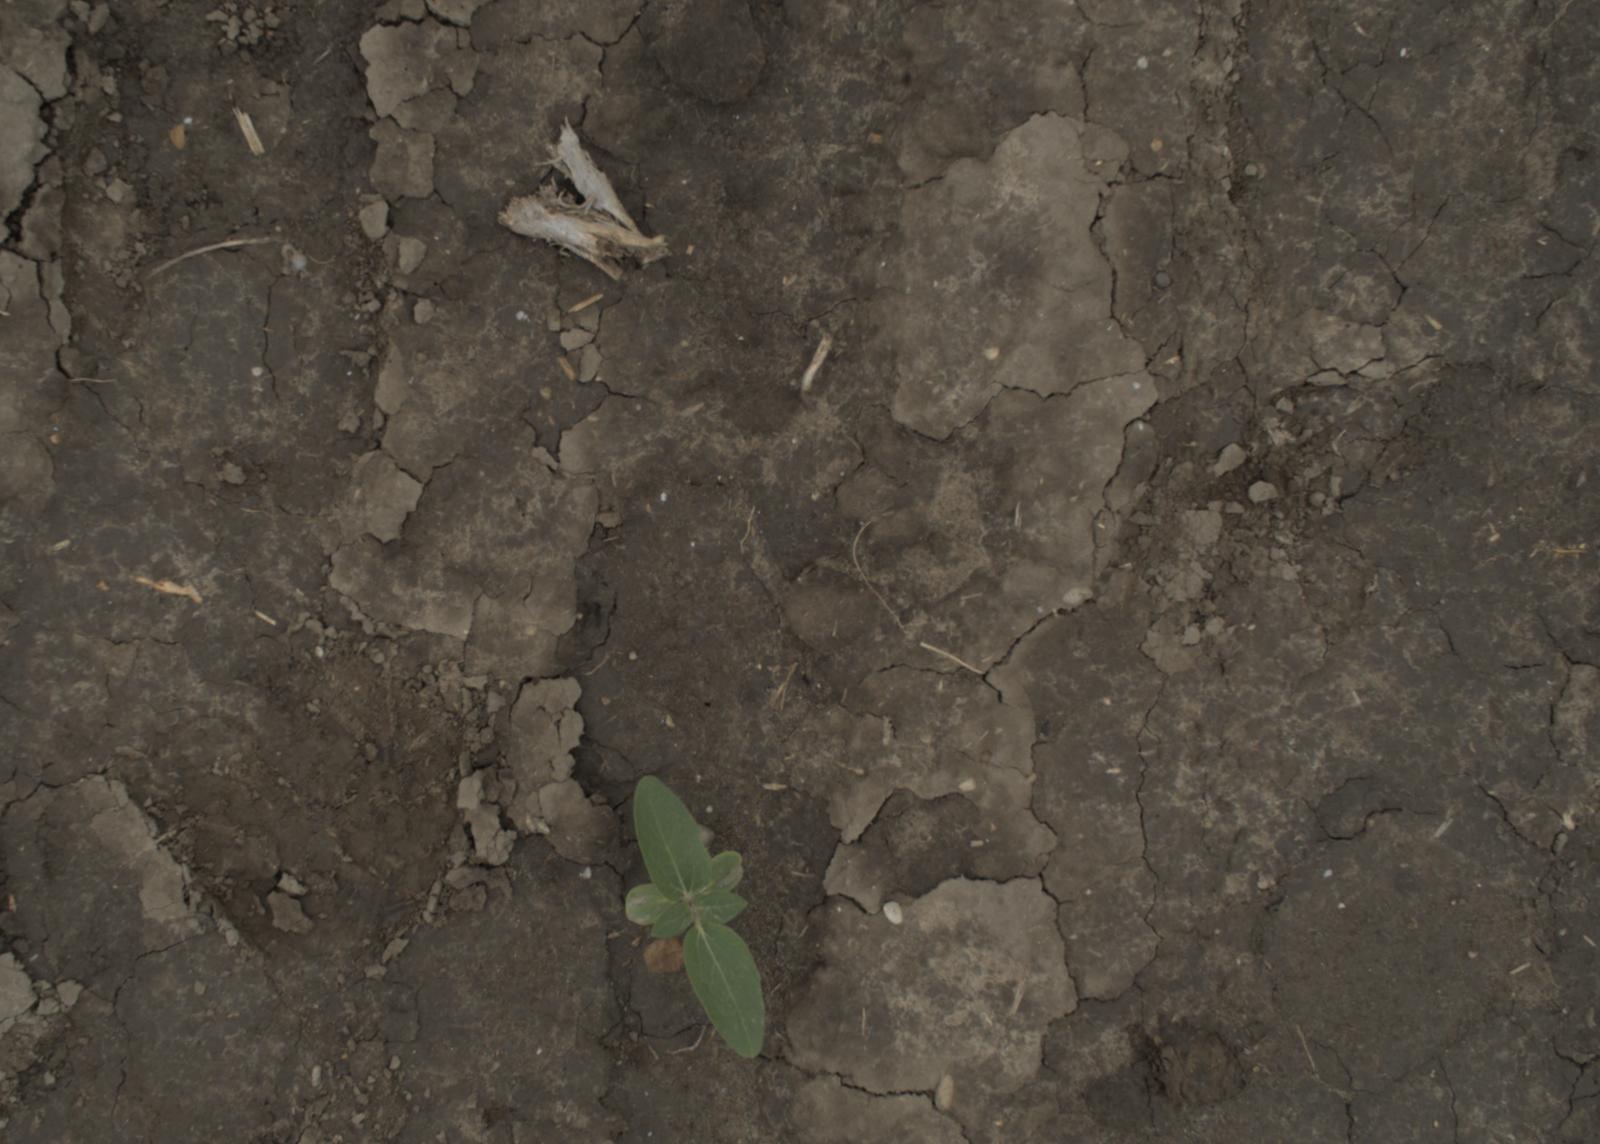
Capture date: 29.09.2021 13:48:53
Weather: cloudy
Wind: medium
Seeding date: 02.09.2021
Plant canopy height (mm): 954